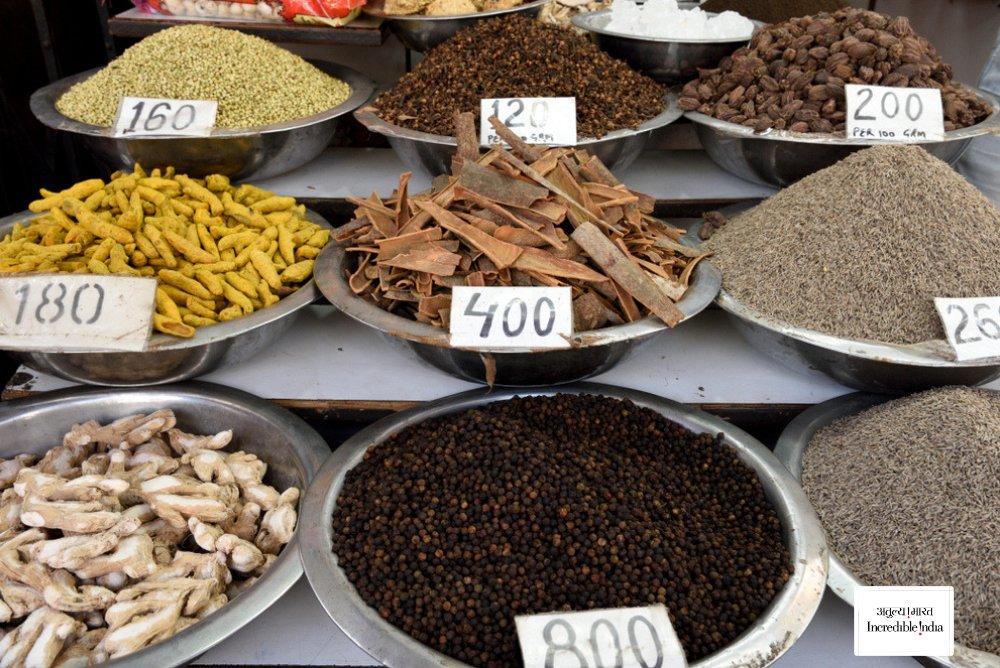
Viungo vya kupikia vingine vya njano, vingine vya kijivu, vingine vya nyeusi vimewekwa kwenye bakuli za chuma zenye muundo wa duara zimewekwa bei yake.